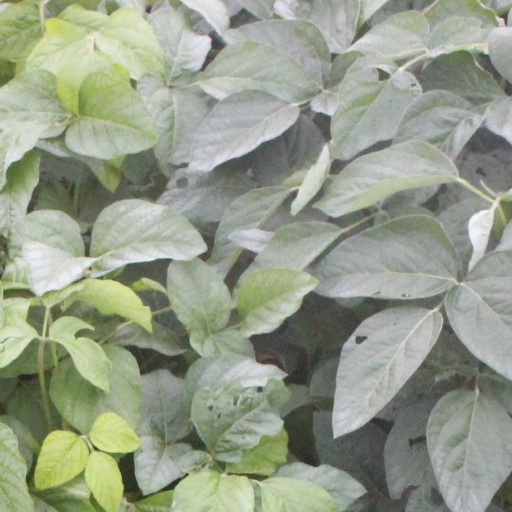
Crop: soybean